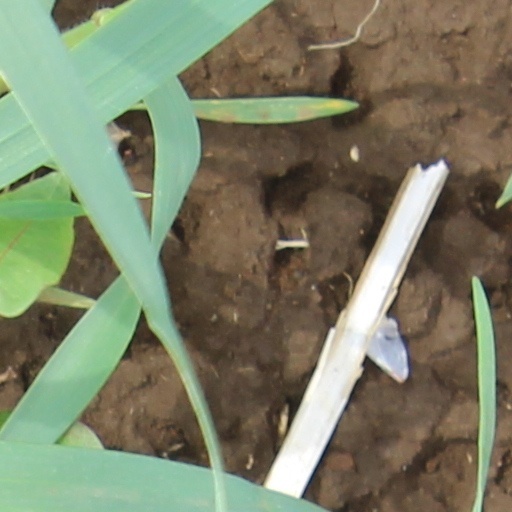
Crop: wheat